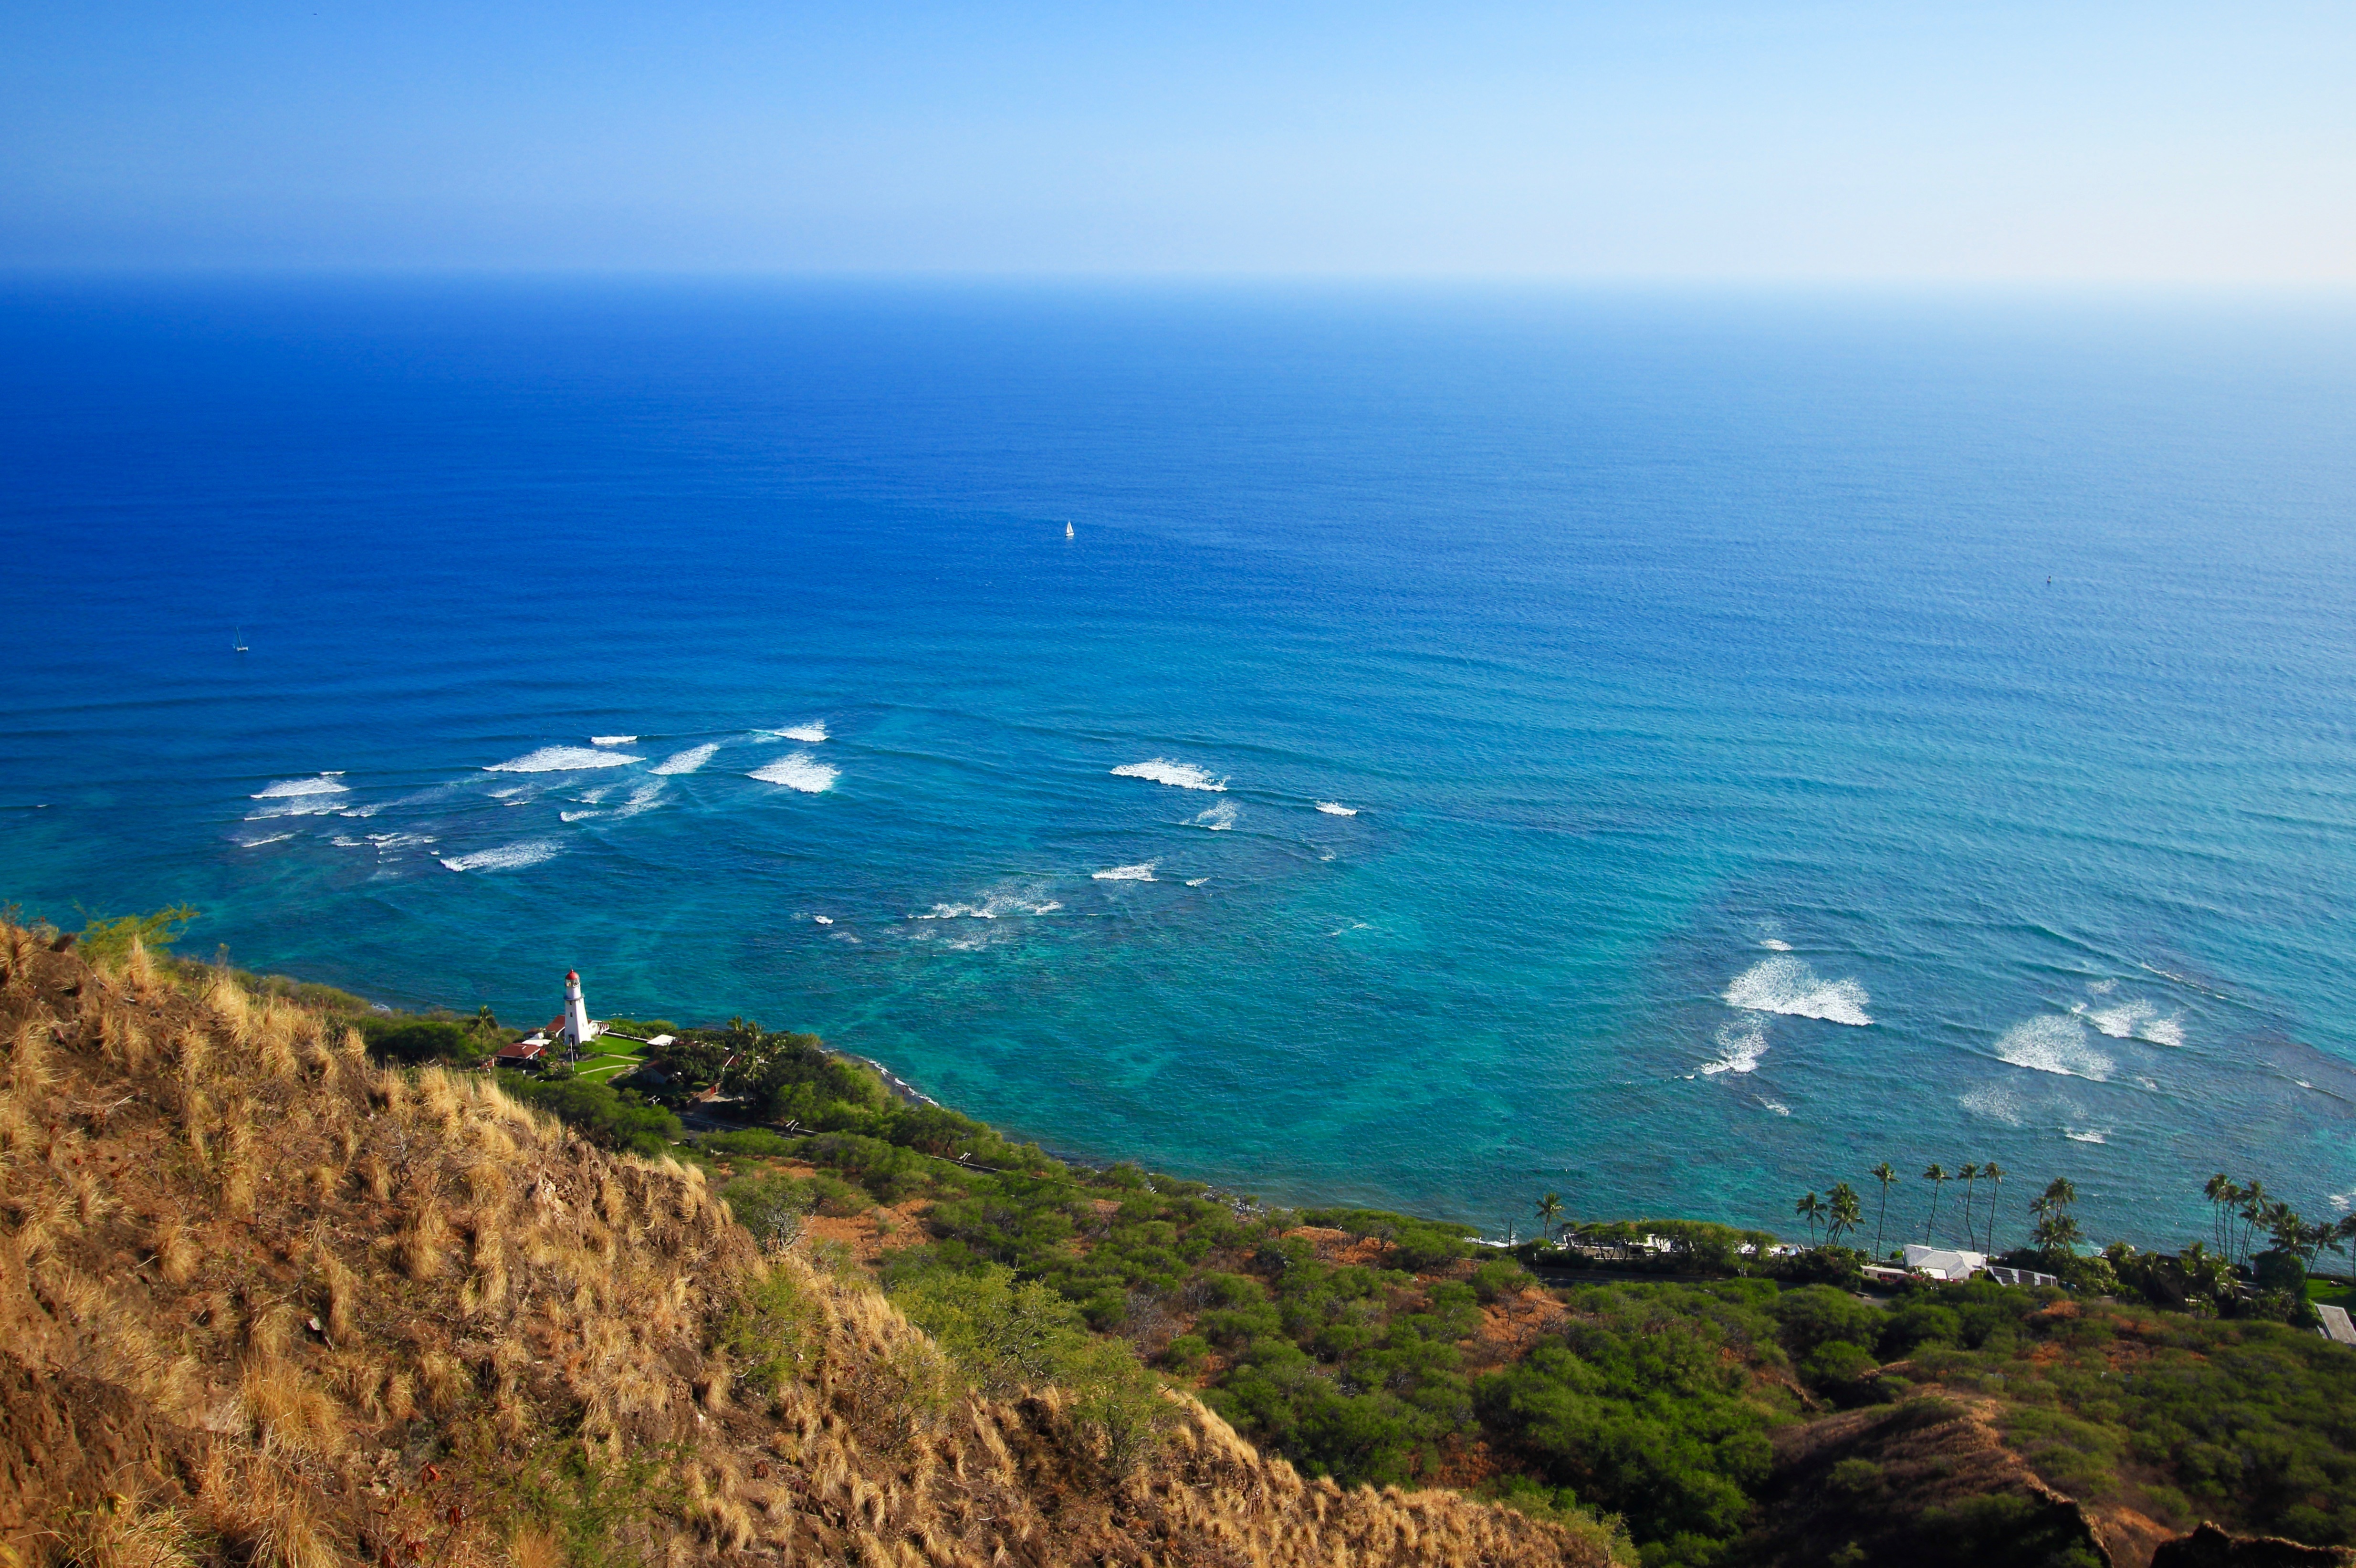
sea, coast, ocean, horizon, shore, cliff, cove, bay, hawaii, terrain, light house, body of water, headland, cape, islet, landform, aerial photography, hawaii beach, promontory